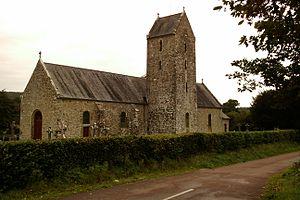
fr:Neufmesnil
Neufmesnil est une commune française, située dans le département de la Manche en région Normandie, peuplée de 193 habitants.